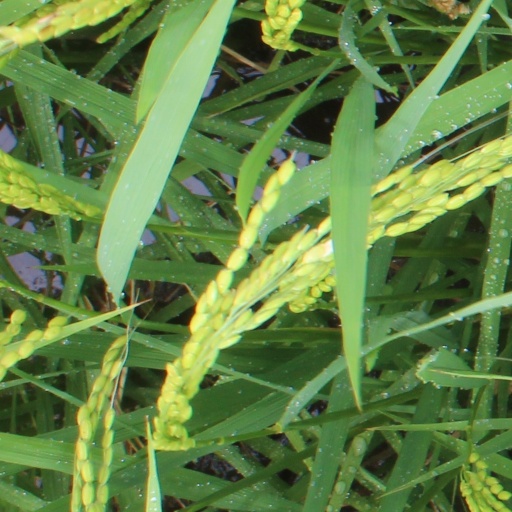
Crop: rice